Norman Wylie, Lord Wylie

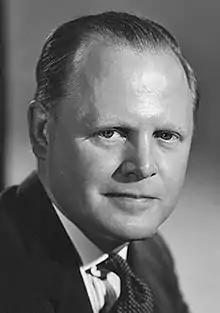
Norman Wylie

Norman Russell Wylie, Lord Wylie, (26 October 1923 – 7 September 2005) was a Scottish Conservative and Scottish Unionist politician, lawyer, and judge.